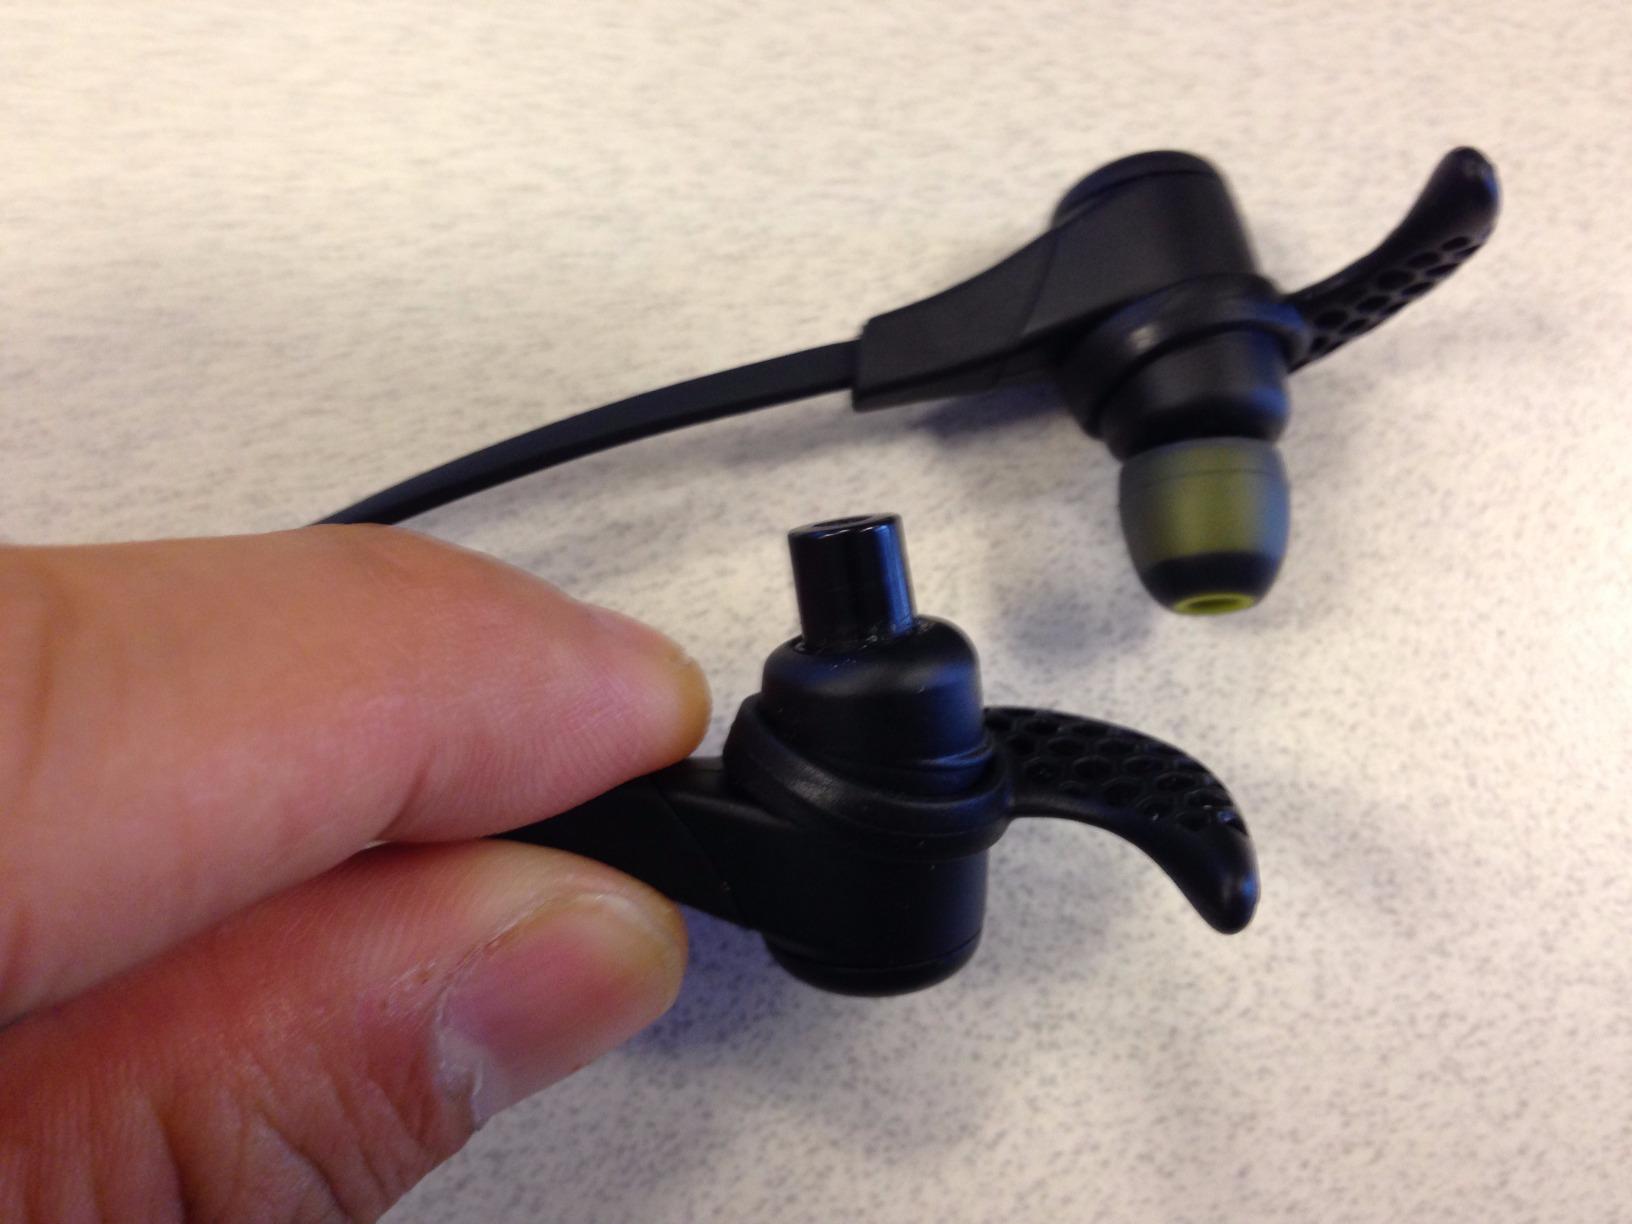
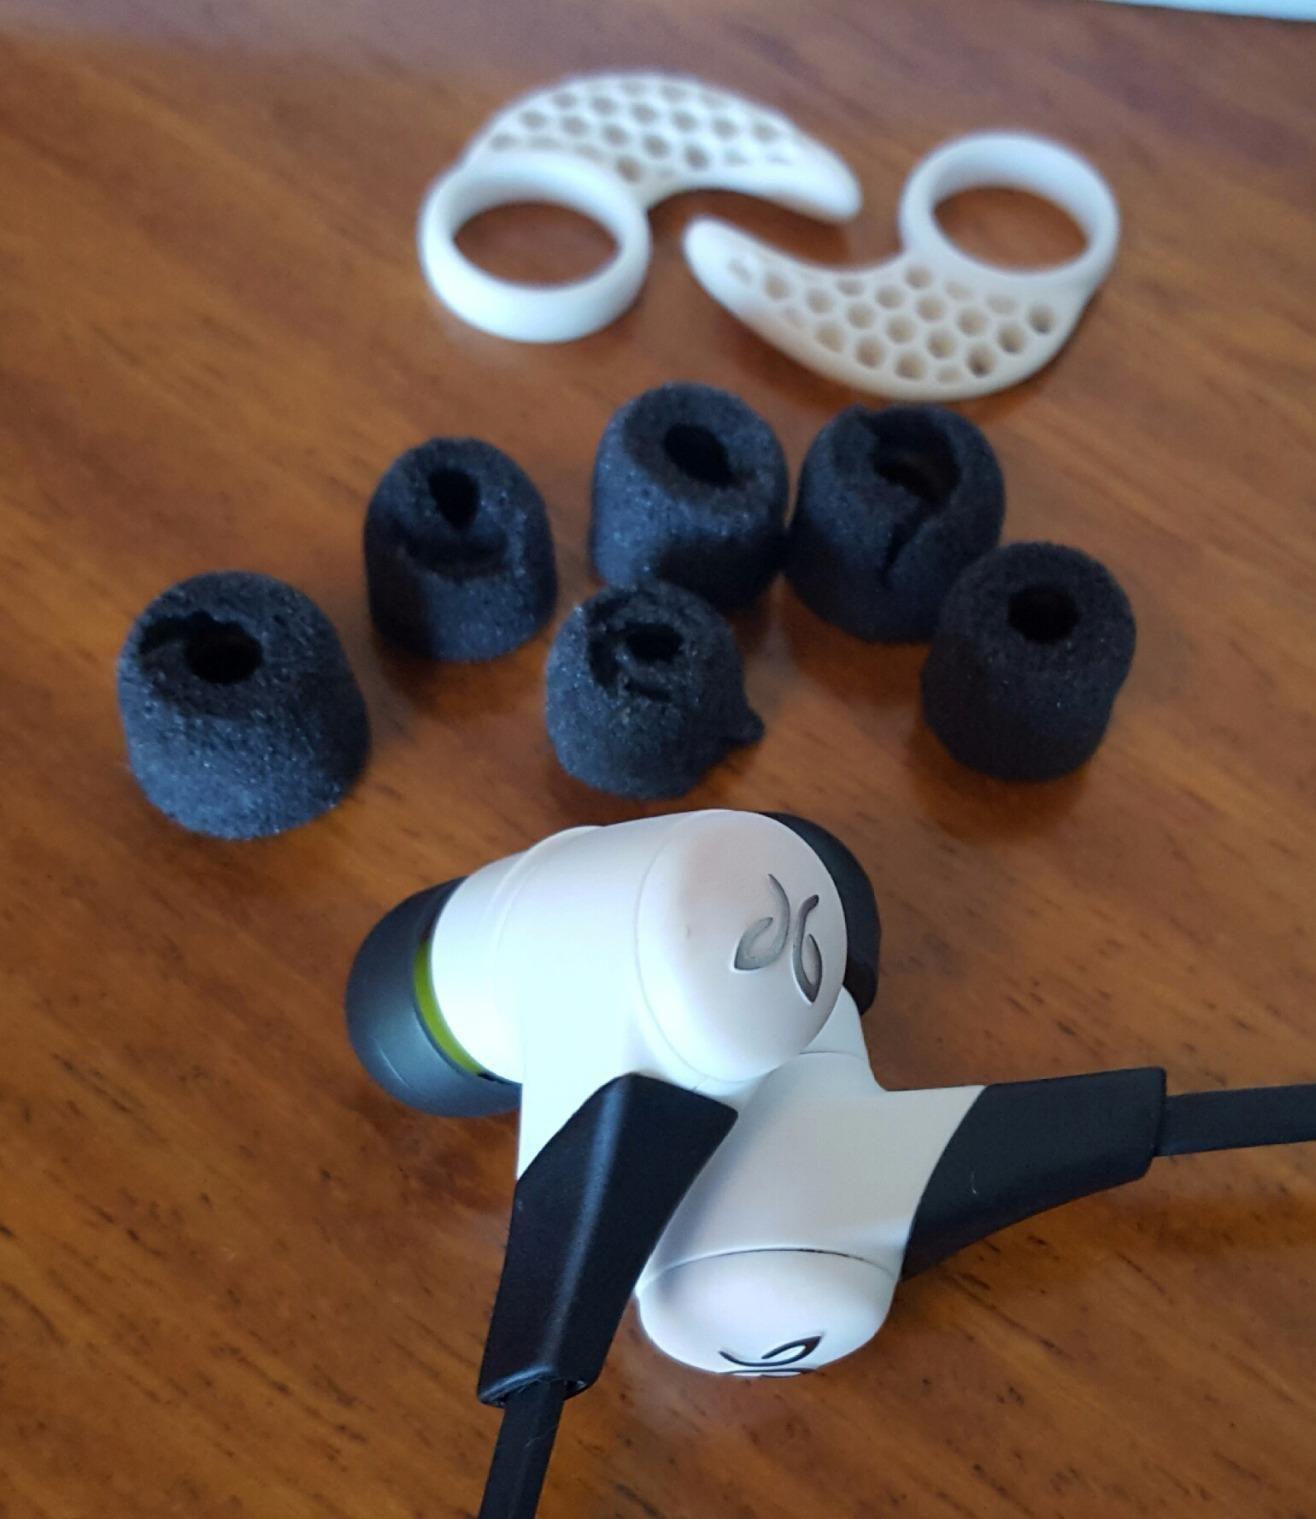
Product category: headphones
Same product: no